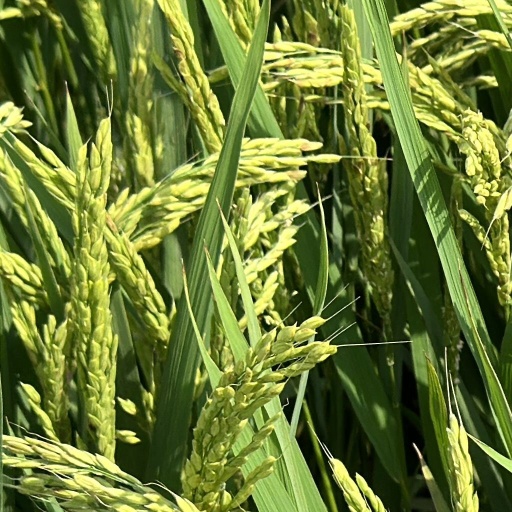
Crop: rice